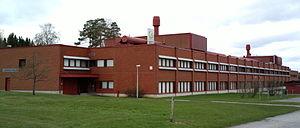
Jokioinen est une municipalité du sud-ouest de la Finlande, dans la région du Kanta-Häme.